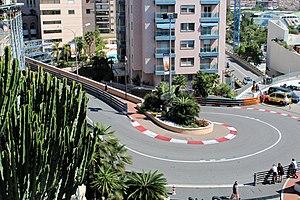
Un virage en lacet est un virage où la voie pivote et revient dans une direction sensiblement opposée à sa direction initiale, mais généralement à une altitude un peu différente, plus élevée en voie montante, plus basse en voie descendante. Ils sont aménagés sur les reliefs, le plus souvent successivement, la sortie de l'un étant l'entrée d'un autre et alternativement dans la direction opposée pour que la pente puisse être gravie ou descendue selon une pente nettement plus faible. Si les virages sont d'angle très grand et de rayon de courbure faible, on parle de virages en « épingle à cheveux ».
Monaco, en forme longue la principauté de Monaco, en monégasque Principatu de Mu̍negu, est un État d'Europe de l'Ouest, ainsi qu'une commune du même nom occupant la même superficie que l'État lui-même. La principauté de Monaco est un État enserré dans le territoire de la République française. Elle est située au bord de la mer Méditerranée, le long de la Côte d'Azur, à une vingtaine de kilomètres à l'est de Nice, et à 8,1 km de Menton, ville frontalière avec l'Italie. Entourée par les villes françaises de Cap-d'Ail, Beausoleil, Roquebrune-Cap-Martin et La Turbie, la principauté dispose d'un accès direct à la mer et d'eaux territoriales rejoignant les eaux internationales ; elle n'est donc pas un territoire enclavé à proprement parler.